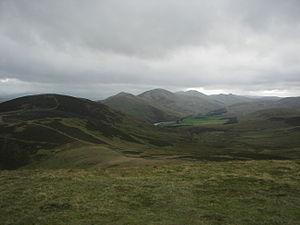
Les Pentland Hills sont une chaîne de collines situées au sud-ouest d'Édimbourg, en Écosse. La chaîne s'étend sur environ 32 km de long, et va du sud-ouest d'Édimbourg vers Biggar et le Clyde supérieur.